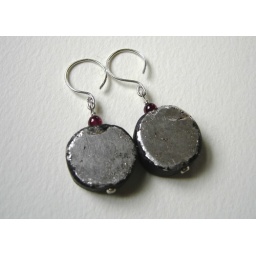
Earrings in sterling silver with silver-leafed recycled glass and garnet beads